La Casita Formation

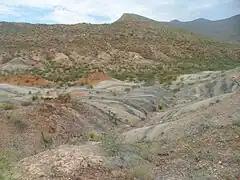
Sedimentary folds of La Casita Formation in Aldama Municipality, Chihuahua, México.

The La Casita Formation is a geologic formation in Mexico. It preserves fossils dating back to the Kimmeridgian to lowermost Berriasian. It is laterally equivalent to the La Caja Formation and the Pimienta Formation. The ichthyosaurs "Jabalisaurus" and "Acuetzpalin" are known from the formation, as well as the metriorhynchid "Dakosaurus" and indeterminate pliosaurs.